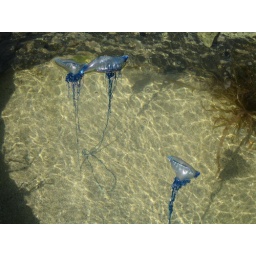
reconstituted blue bottle jellyfish in a small tide pool